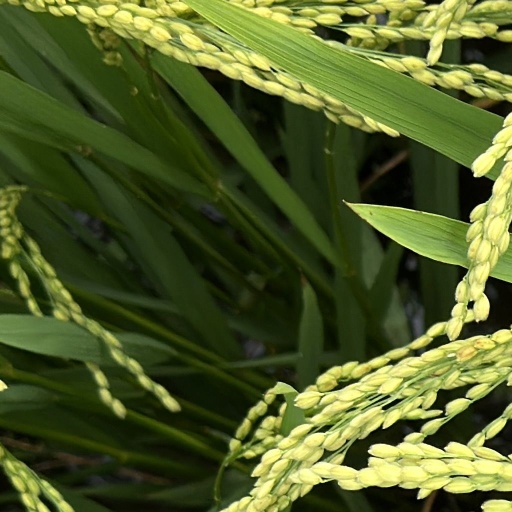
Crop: rice